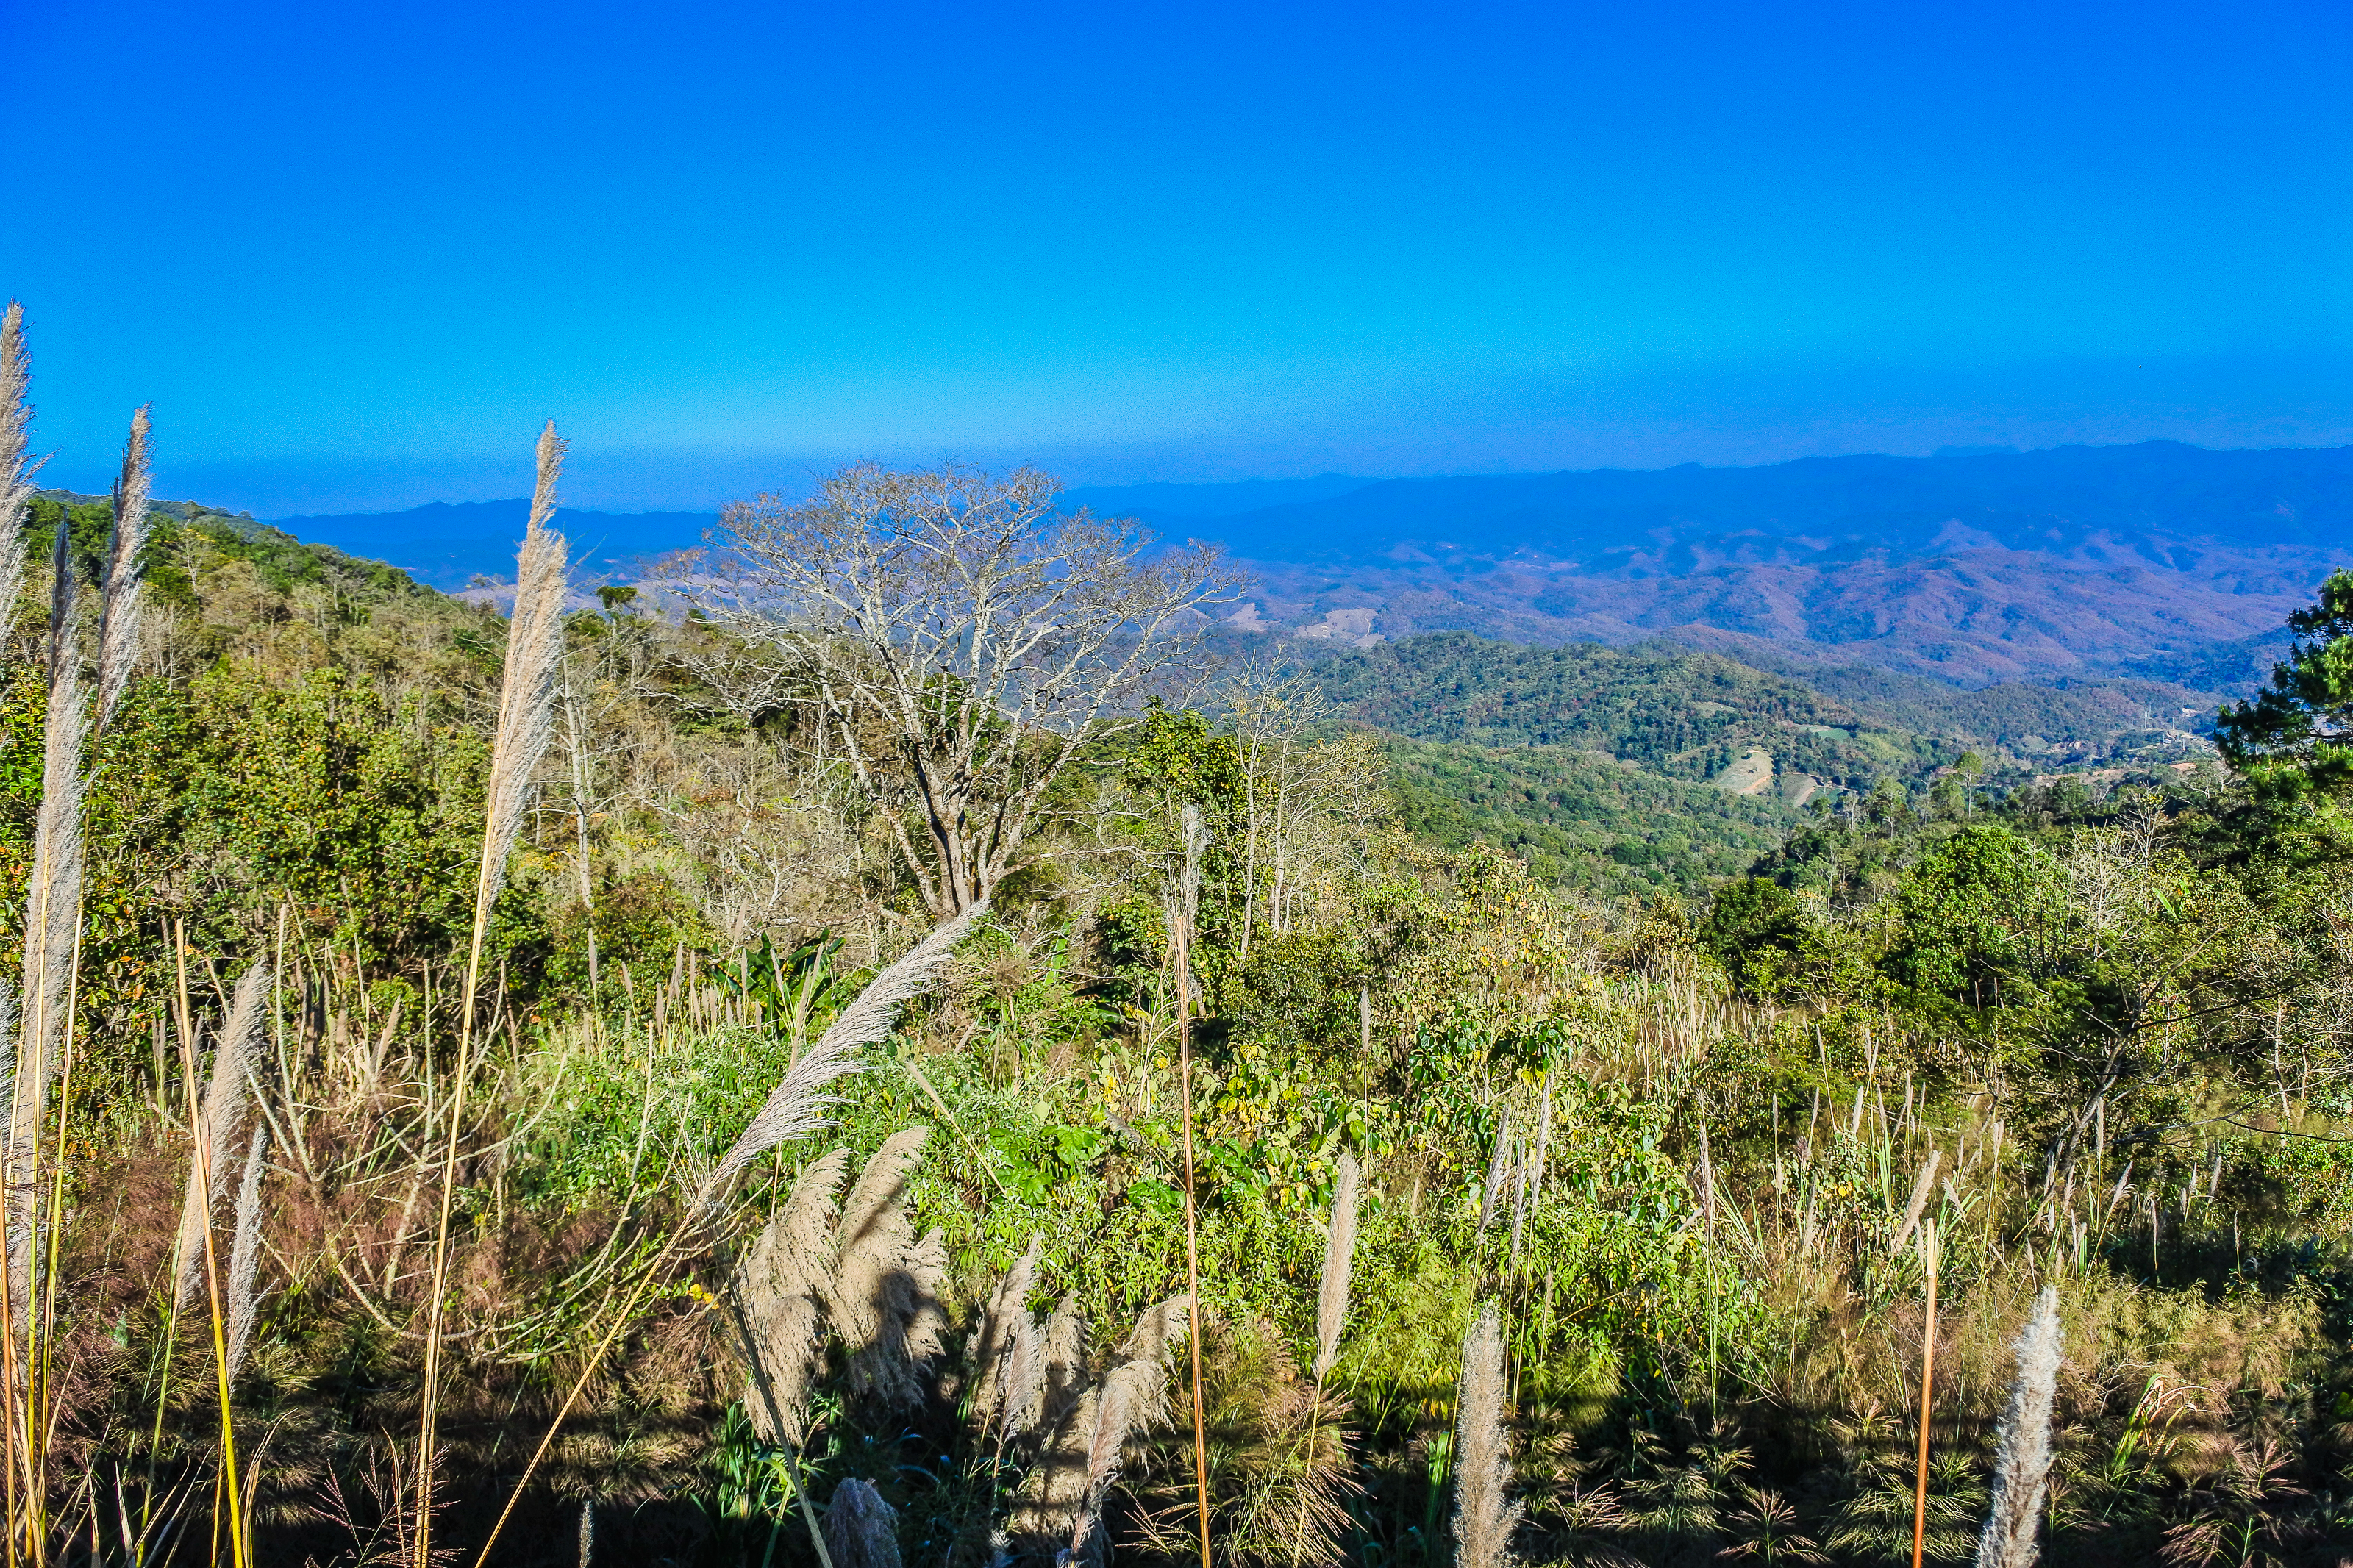
forest, mountains, panoramic, tourism, clouds, pangmapha, scenery, sunflowers, bua tong, trees, twilight, beautiful, view, grass, thailand, wild sunflowers, sky, viewpoint, flowers, green, natural, pang mapha, nature, tithonia diversifolia, asia, mountain range, asean, northern thailand, mae hong son, outdoor, mexican sunflowers, kew lom, spectacular, sunset, hills, kiew lom, rainforest, evening, travel, valleys, colorful, landscape, sunray, vegetation, wilderness, tree, natural environment, mountain, mountainous landforms, nature reserve, biome, plant community, shrubland, grass family, hill, plant, national park, cloud, tropical and subtropical coniferous forests, ridge, chaparral, road, jungle, vacation, state park, grassland